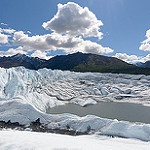
Scene: Outdoor